Araldo Cossutta

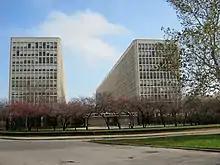
The University Gardens Apartments (1961) were one of the first commissions executed by Araldo Cossutta for Pei & Associates, and were part of an urban renewal plan for Hyde Park, a Chicago neighborhood and the location of the University of Chicago. The buildings are now listed in the National Register of Historic Places.

Cossutta was born on the island of Krk, which was then in the Kingdom of Serbs, Croats, and Slovenes (and subsequently in Yugoslavia and then Croatia). He was educated at the University of Belgrade, the École des Beaux-Arts in Paris, France, and Harvard University in Cambridge, Massachusetts. In 1949 Cossutta worked in the "atelier" (the studio) of Le Corbusier, who "arguably had more of an influence on the form of the modern world than any other architect." He received a master's degree from Harvard in 1952. From 1952 to 1955, he worked for Michael Hare and Associates. In 1955, Pei founded his own architectural firm, I. M. Pei and Associates. Like Cossutta, Pei had been profoundly influenced by Le Corbusier; Pei has written that the "two days with Le Corbusier, or 'Corbu' as we used to call him, were probably the most important days in my architectural education." Cossutta became an associate in Pei's new firm shortly after its creation. Cossutta's designs for Pei's firm include the Denver Hilton Hotel (1960), University Gardens Apartments in Chicago, Illinois (1961), the north and south buildings of the L'Enfant Plaza complex in Washington, D.C. (1968), the Third Church of Christ, Scientist in Washington, D.C. (1971), and the Christian Science Center in Boston, Massachusetts (1973).